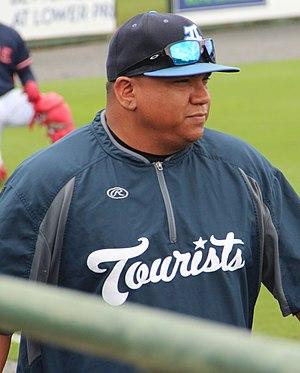
Robinson Castro Cancel est un receveur de baseball ayant joué dans les Ligues majeures de 1999 à 2011. En 2012, il évolue pour les Sultanes de Monterrey de la Ligue mexicaine de baseball.